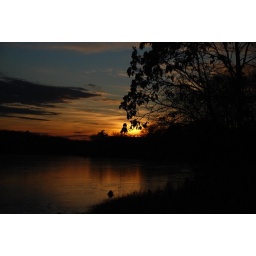
a tree enjoying the sunset over a frozen lake